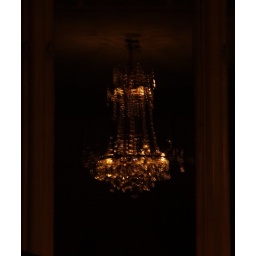
Later in the evening - double glass windows